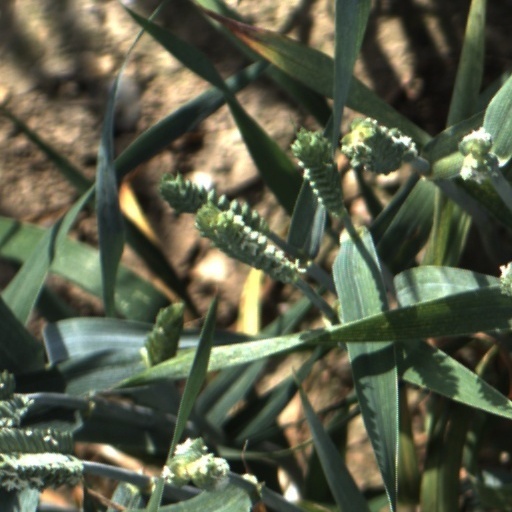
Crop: wheat